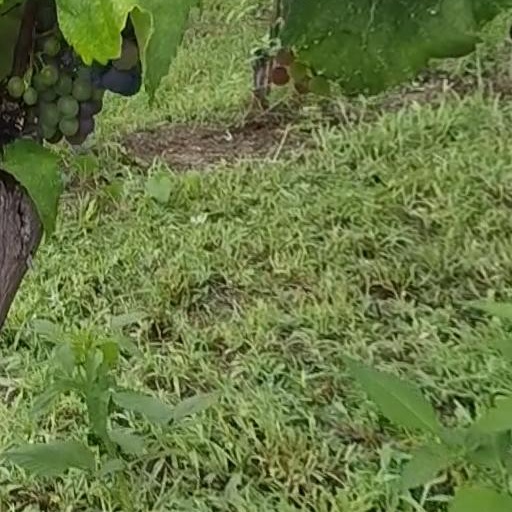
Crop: grape